Cerro Capurata

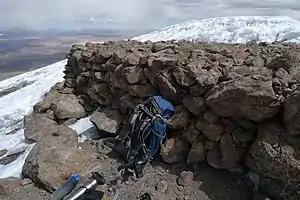
Incan Ruins at the top of Capurata

A ruin towards the northern site of the summit. The structure was probably built by the Inkas and it was photographed by Pedro Hauck during his last ascent in 2014. The first recorded climb is by Pedro Rosende and Ignacio Morlans (Chile) in 10/07/1967.